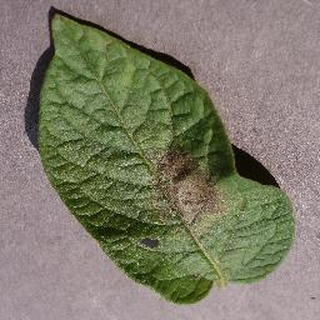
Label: potato_late_blight